List of international presidential trips made by François Hollande

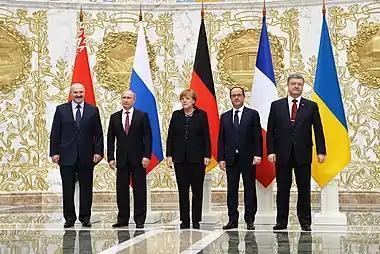
President François Hollande (second from the right) with the leaders of Belarus, Russia, Germany, and Ukraine at the summit meeting in Minsk, 11 February 2015

In 2015, President François Hollande made 45 international trips to 34 countries. The following were the international trips made by President Hollande during the year: